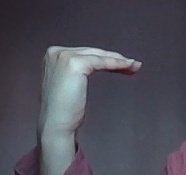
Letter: haa